Michael Weiss (figure skater)

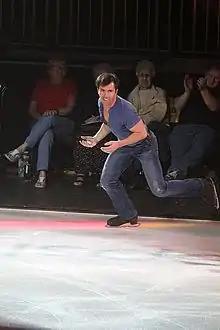
Weiss performing at Stars on Ice in 2010

Michael Weiss (born August 2, 1976) is an American former competitive and currently professional figure skater. He is in the U.S. Figure Skating Hall of Fame and is a three-time national champion (1999, 2000, 2003) a two-time World bronze medalist (1999, 2000), and a two-time Olympic team member.